Jussi Mäkinen

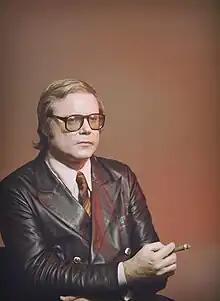
Jussi Mäkinen in 1974

Jussi Mäkinen (16 February 1929–2 October 1978) was a Finnish diplomat and ambassador, who attracted public attention in the 1970s for his homosexuality and alcohol problems.